CRC Churches International

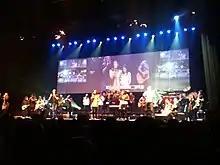
CRC International Conference, Adelaide Entertainment Centre, 2010

CRC Churches International, formerly known as the Christian Revival Crusade, is a Finished Work Pentecostal Christian denomination founded in New Zealand and Australia by Leo Harris in Adelaide, South Australia, with assistance from Thomas Foster in Melbourne, Victoria.